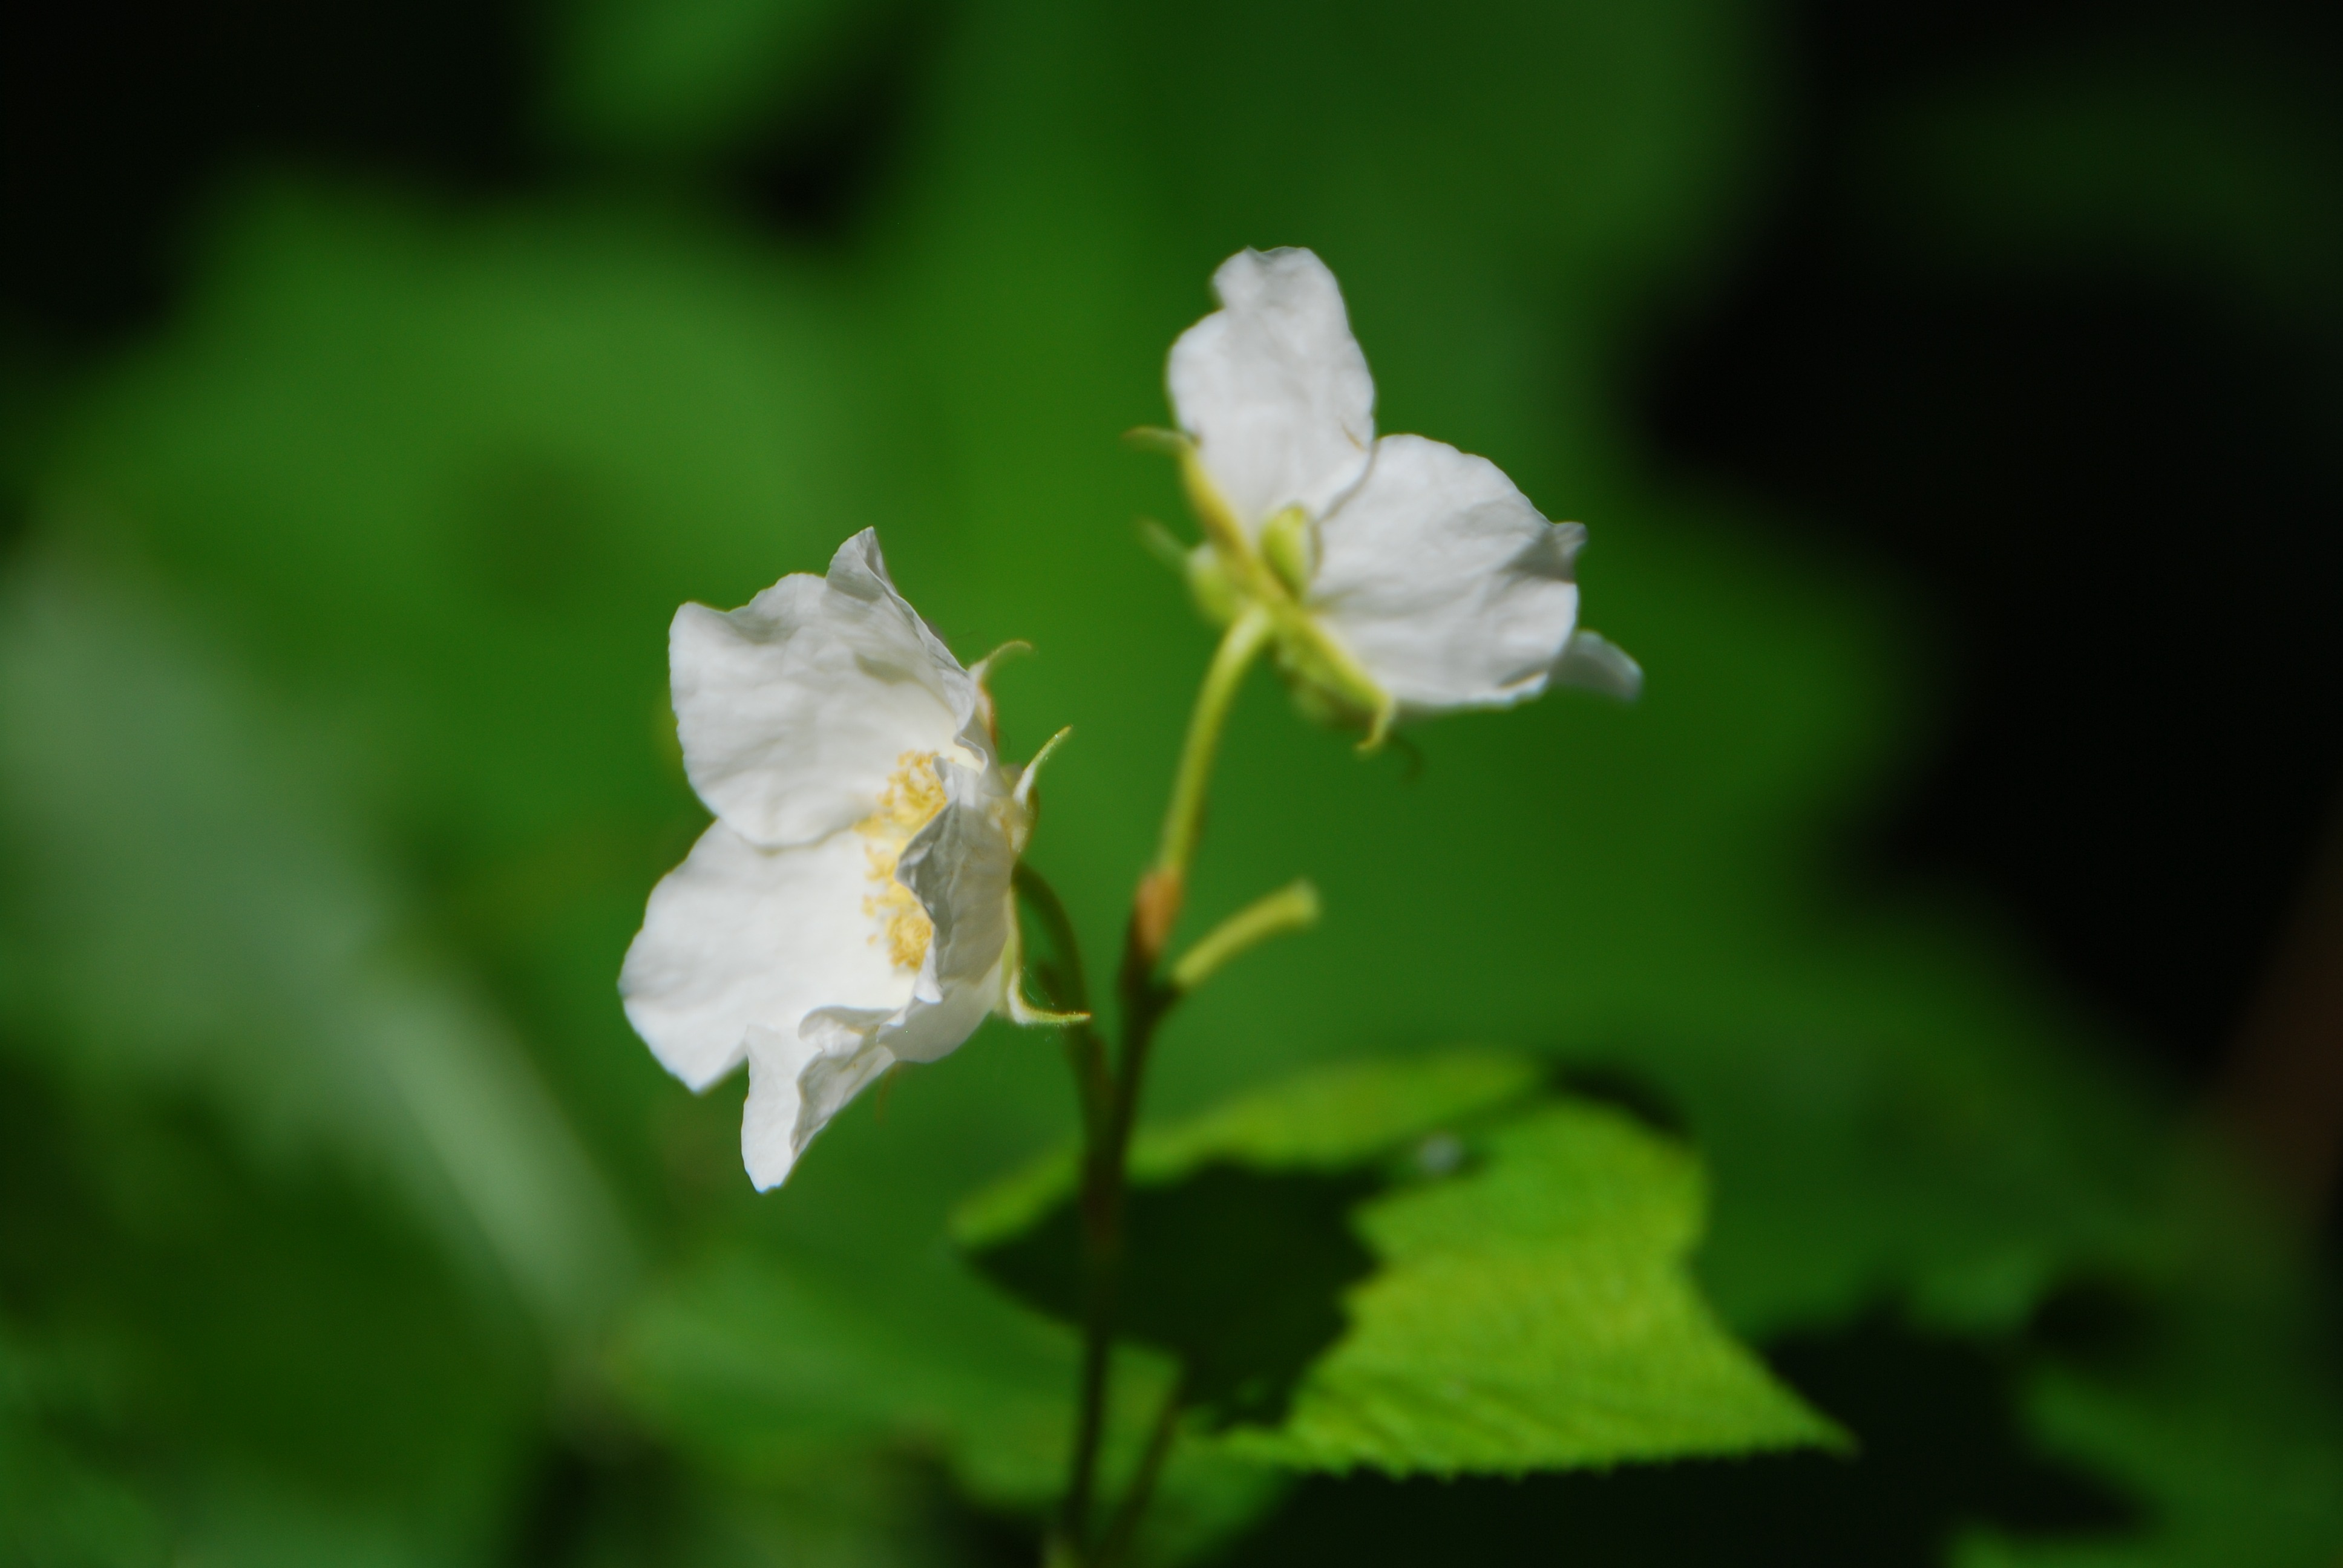
nature, blossom, plant, field, leaf, flower, petal, bloom, summer, floral, environment, foliage, green, scenic, natural, fresh, botany, flora, wild flower, wildflower, close up, bright, scene, vibrant, macro photography, flowering plant, plant stem, land plant